Rīga dimd

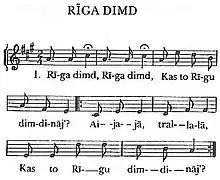
Sheet music

Rīga dimd is the title of a traditional Latvian folk song that is best known as a musical composition by Jānis Cimze. Cimze's first composition of the song is from 1872, and the composition was performed 1873 at the I All-Latvian Singing Festival by a male choir. The tower bell music of the Saint Peter's Church in Riga, Latvia, plays "Rīga dimd" five times a day.